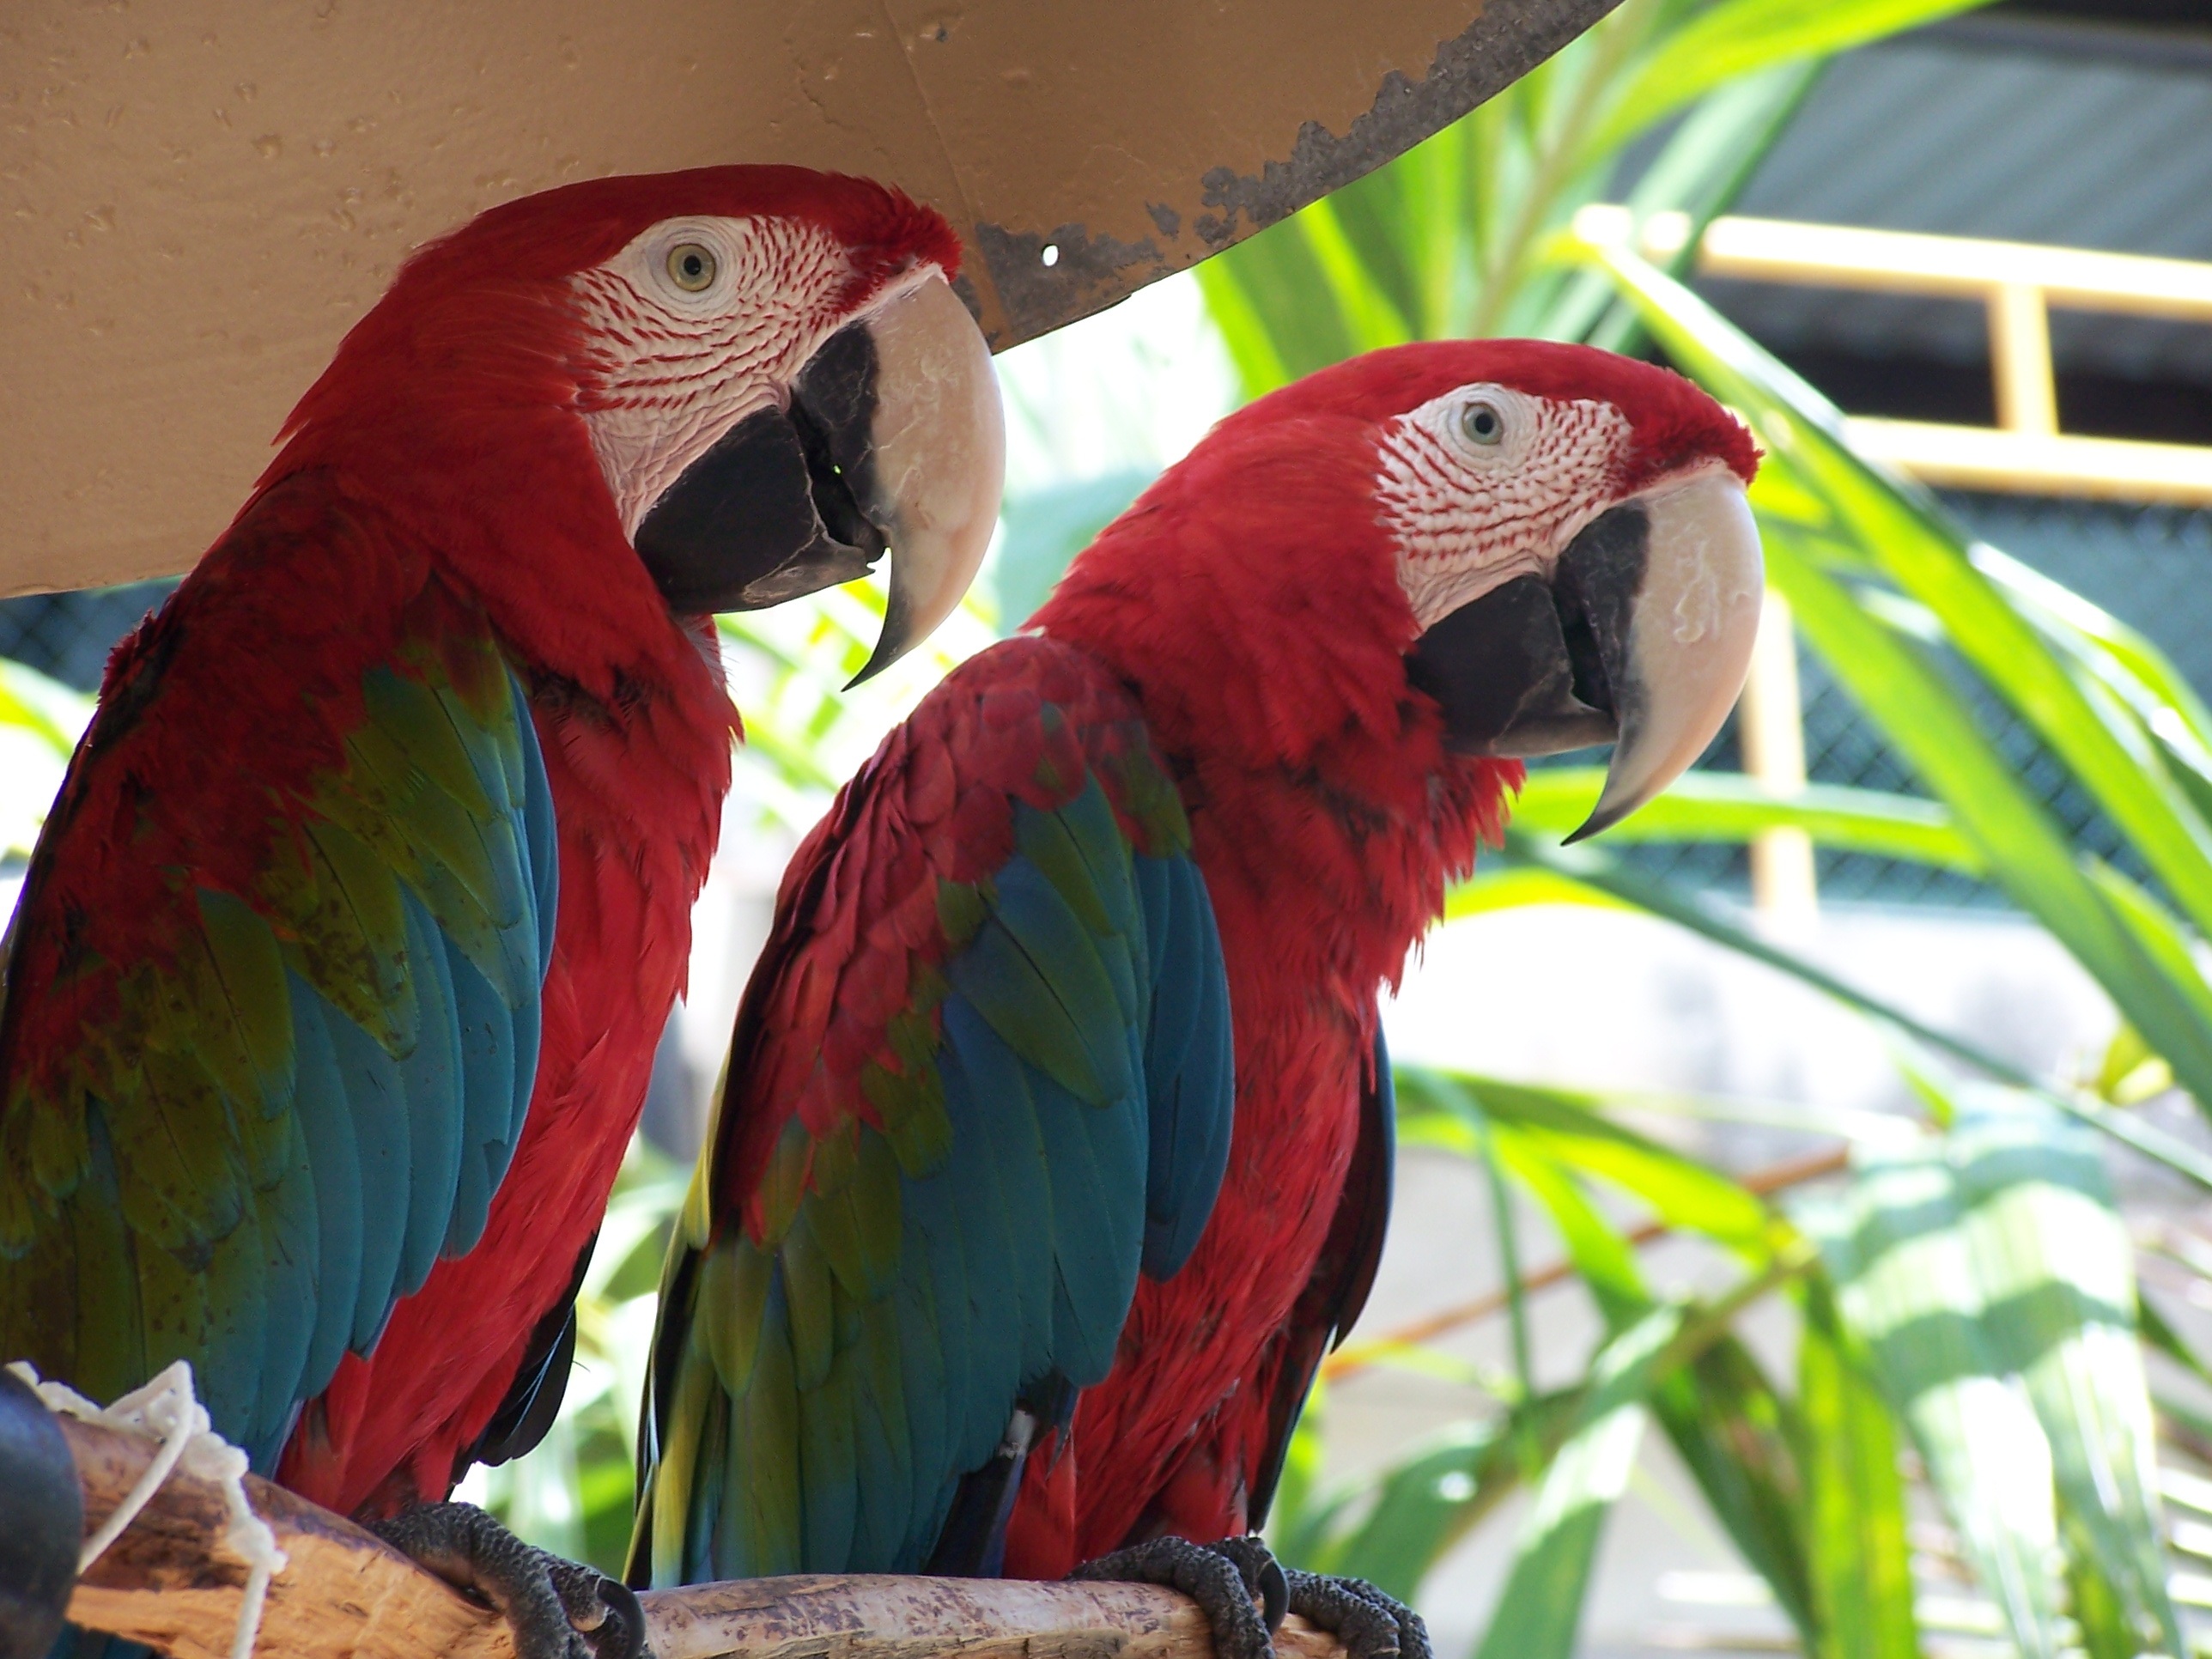
bird, animal, beak, tropical, colourful, fauna, lorikeet, macaw, colour, vertebrate, parrot, exotic, parrots